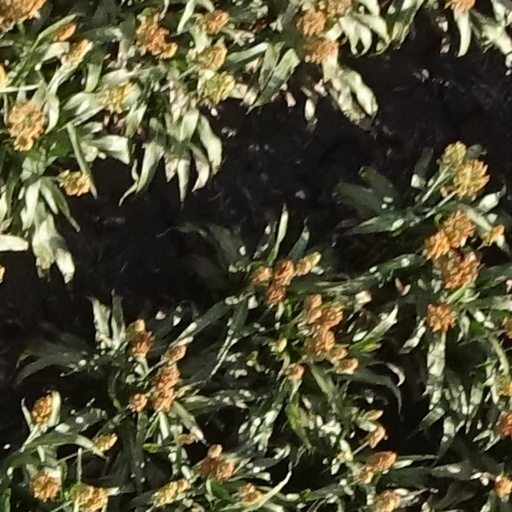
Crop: sorghum